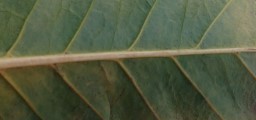
Label: Cerscospora